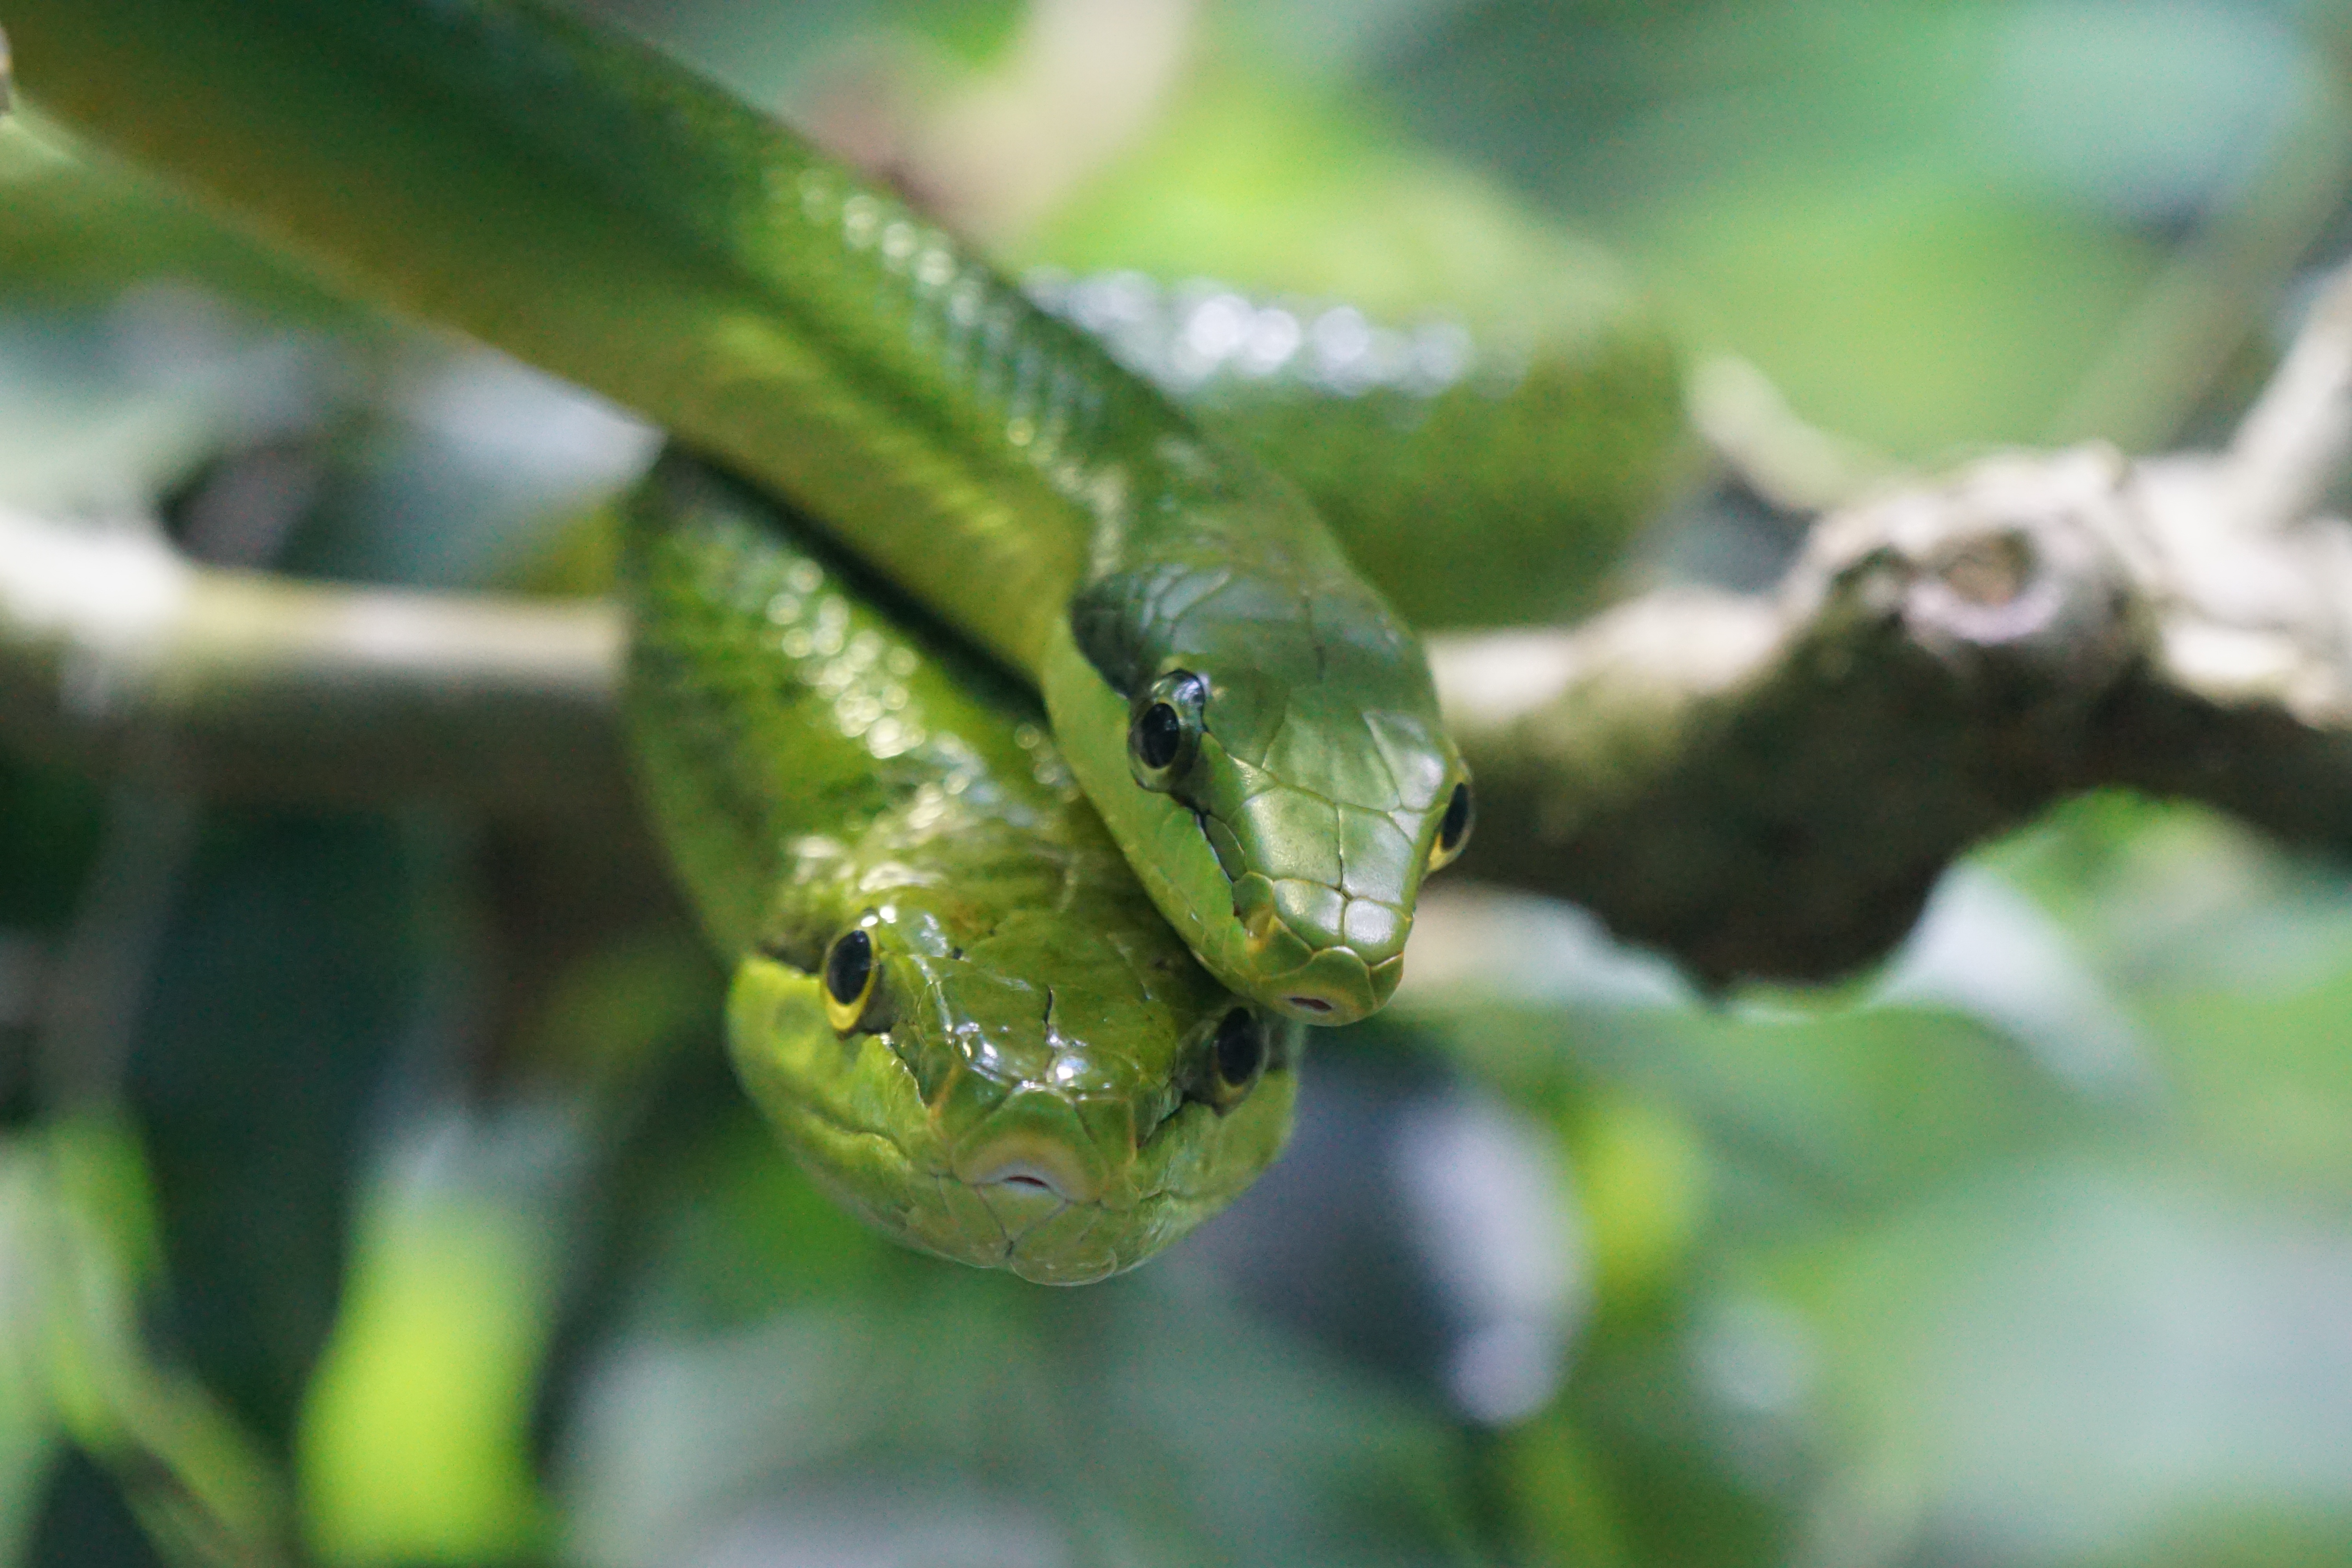
nature, branch, leaf, flower, wildlife, green, insect, botany, reptile, fauna, close up, snakes, macro photography, sharpnose snake, plant stem